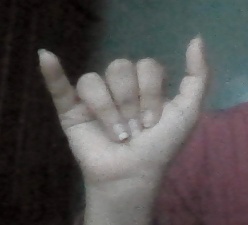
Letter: ya